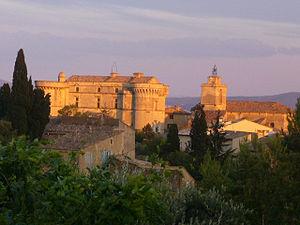
Gordes est une commune française située dans le département de Vaucluse en région Provence-Alpes-Côte d'Azur.